Stockport Viaduct

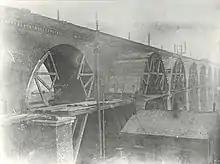
Work to widen Stockport Viaduct

Between 1887 and 1889, the viaduct was widened by approximately along one side to accommodate two more tracks. The London and North Western Railway, formed in 1846, required a continuous four-track configuration along the route to enable express services to overtake slower trains. The engineer Francis Stephenson retained the original dimensions and form of the viaduct when it was widened. Additional tapered piers were built and another abutment arch to carry the wider deck was added at the Stockport end. The work was carried out by manual labour.